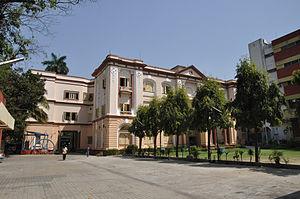
Musée industriel et technologique Birla, à Calcutta. Premier musée industriel et technologique en Inde.
Le samedi 2 mai 1959 est le 122ᵉ jour de l'année 1959.
Le Musée industriel et technologique Birla, est un musée sous l'autorité du Conseil national des musées scientifiques, du Ministère de la culture indien, et situé Gurusaday Road, à Calcutta.